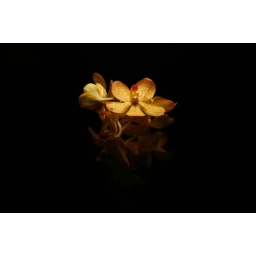
Found two types of orchids in the hotel room today. Source of light , a table lamp